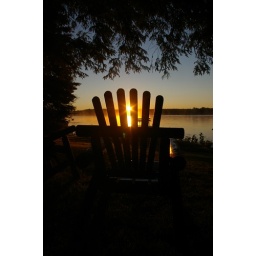
best seat in the house